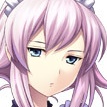
Portrait style: Anime Portrait